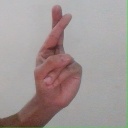
अक्षर: र